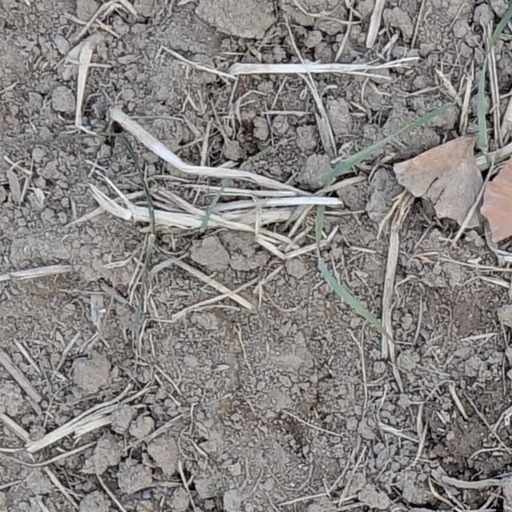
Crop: wheat